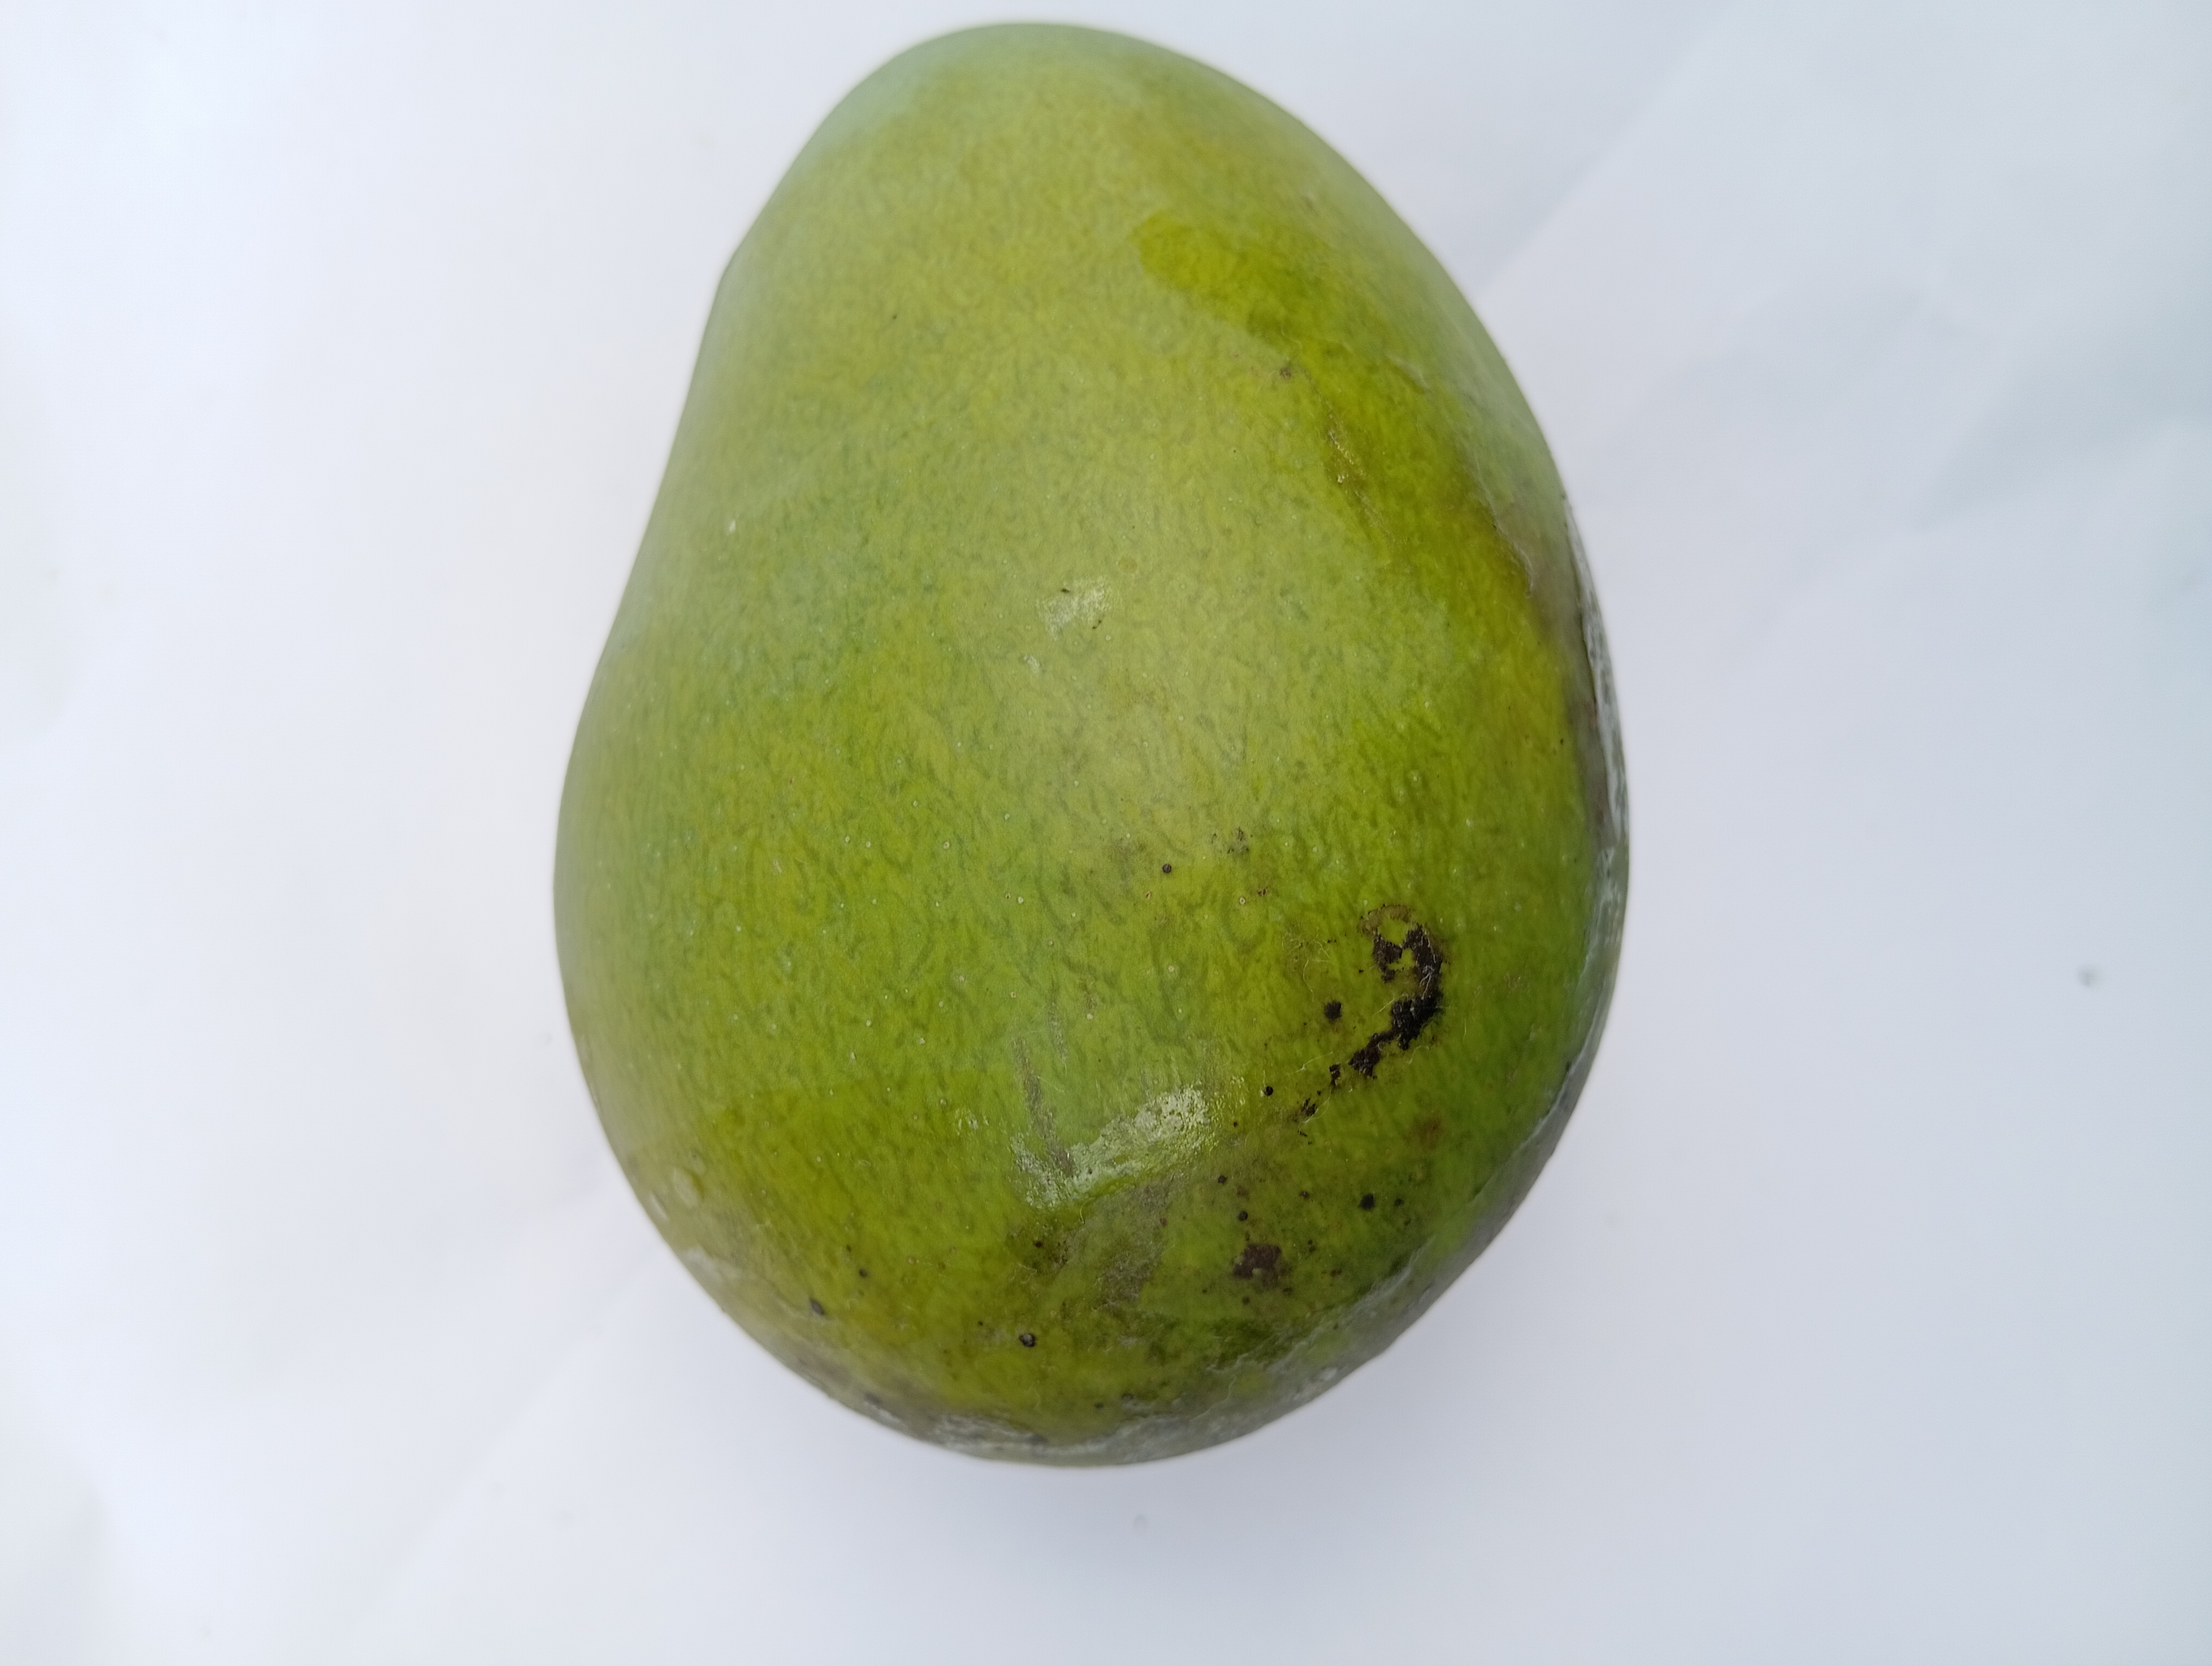
Mango variety: Harivanga